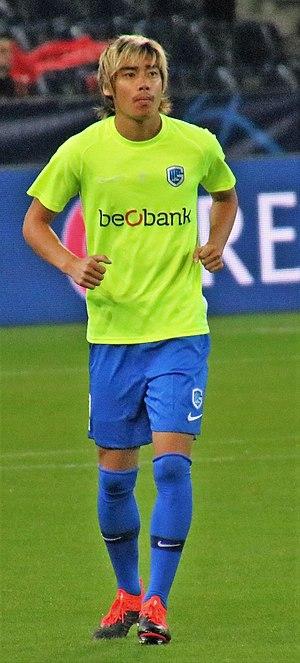
Junya Ito est un footballeur japonais né le 9 mars 1993. Il évolue au poste d'ailier droit au KRC Genk.